Balog de Manko Bük

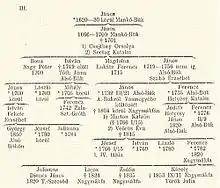
Genealogy Balogh de Mankóbük since 1620

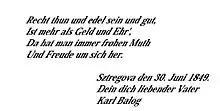
Balog de Manko Bück

The family occupied positions in the Empire state administration mainly in the military, judiciary and regional government across generations. Male members mainly either served in the Austrian Imperial Army and the subsequent Austro-Hungarian Army, or dedicated themselves towards the affairs of state, primarily through judicial positions of legal or administrative nature, in either governmental institutions of the Habsburg monarchy or Hungarian Ministries.